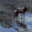
Label: deer